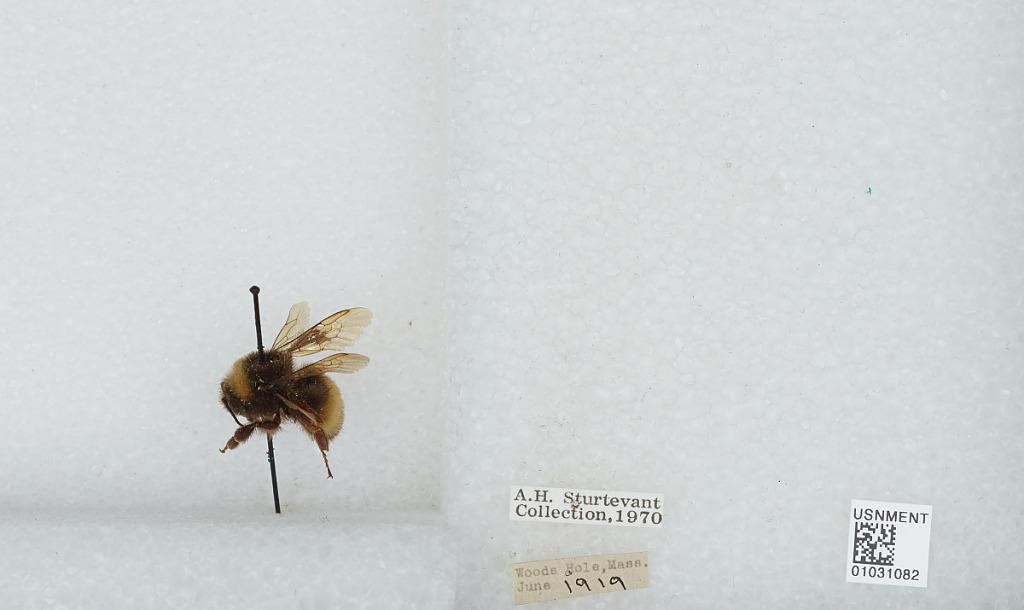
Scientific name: Bombus (Bombus) terricola Kirby
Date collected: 1919-6-
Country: United States
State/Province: Massachusetts
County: Barnstable
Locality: Woods Hole
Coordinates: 41.5267, -70.6631